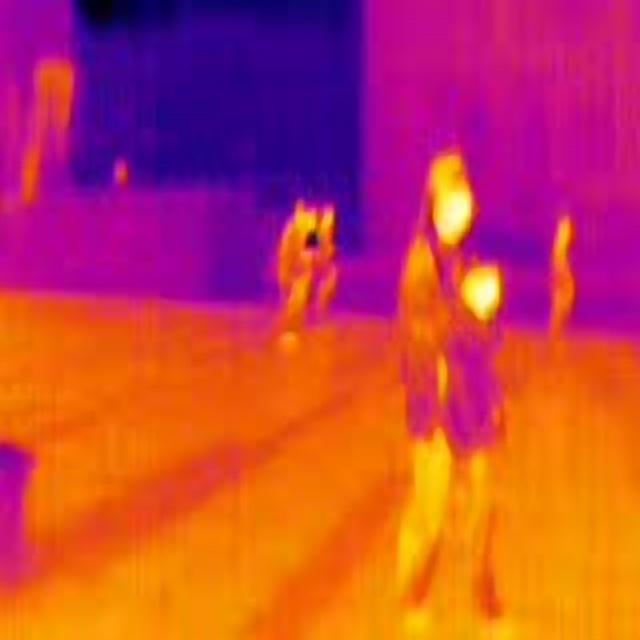
Detected objects:
label: person
label: person
label: person
label: person